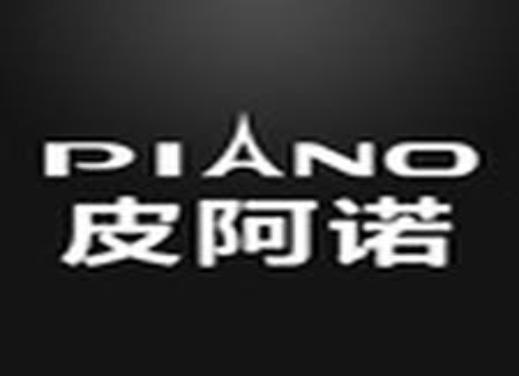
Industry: Necessities